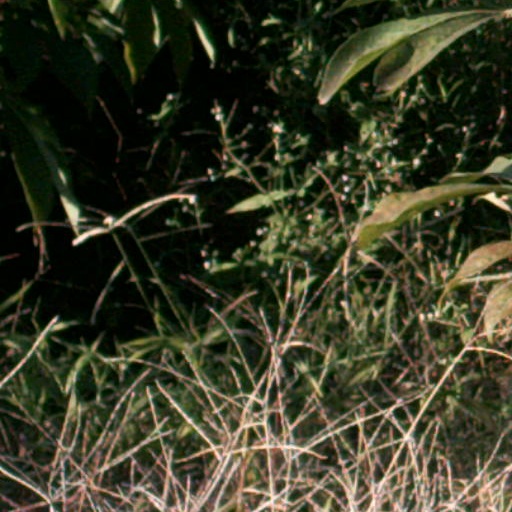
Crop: cassava